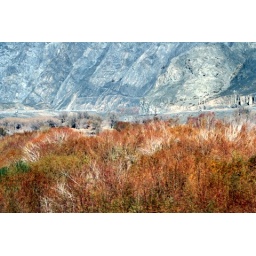
Autumn colours of the grass contrasting against the mountain greys